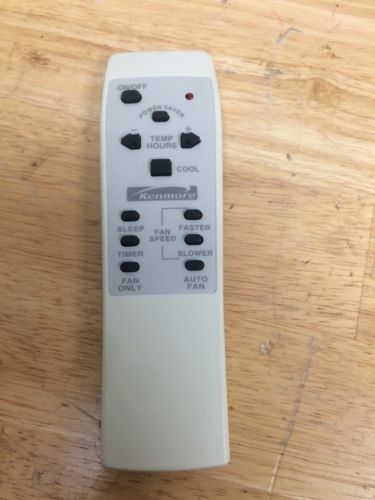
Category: fan